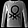
Label: Pullover